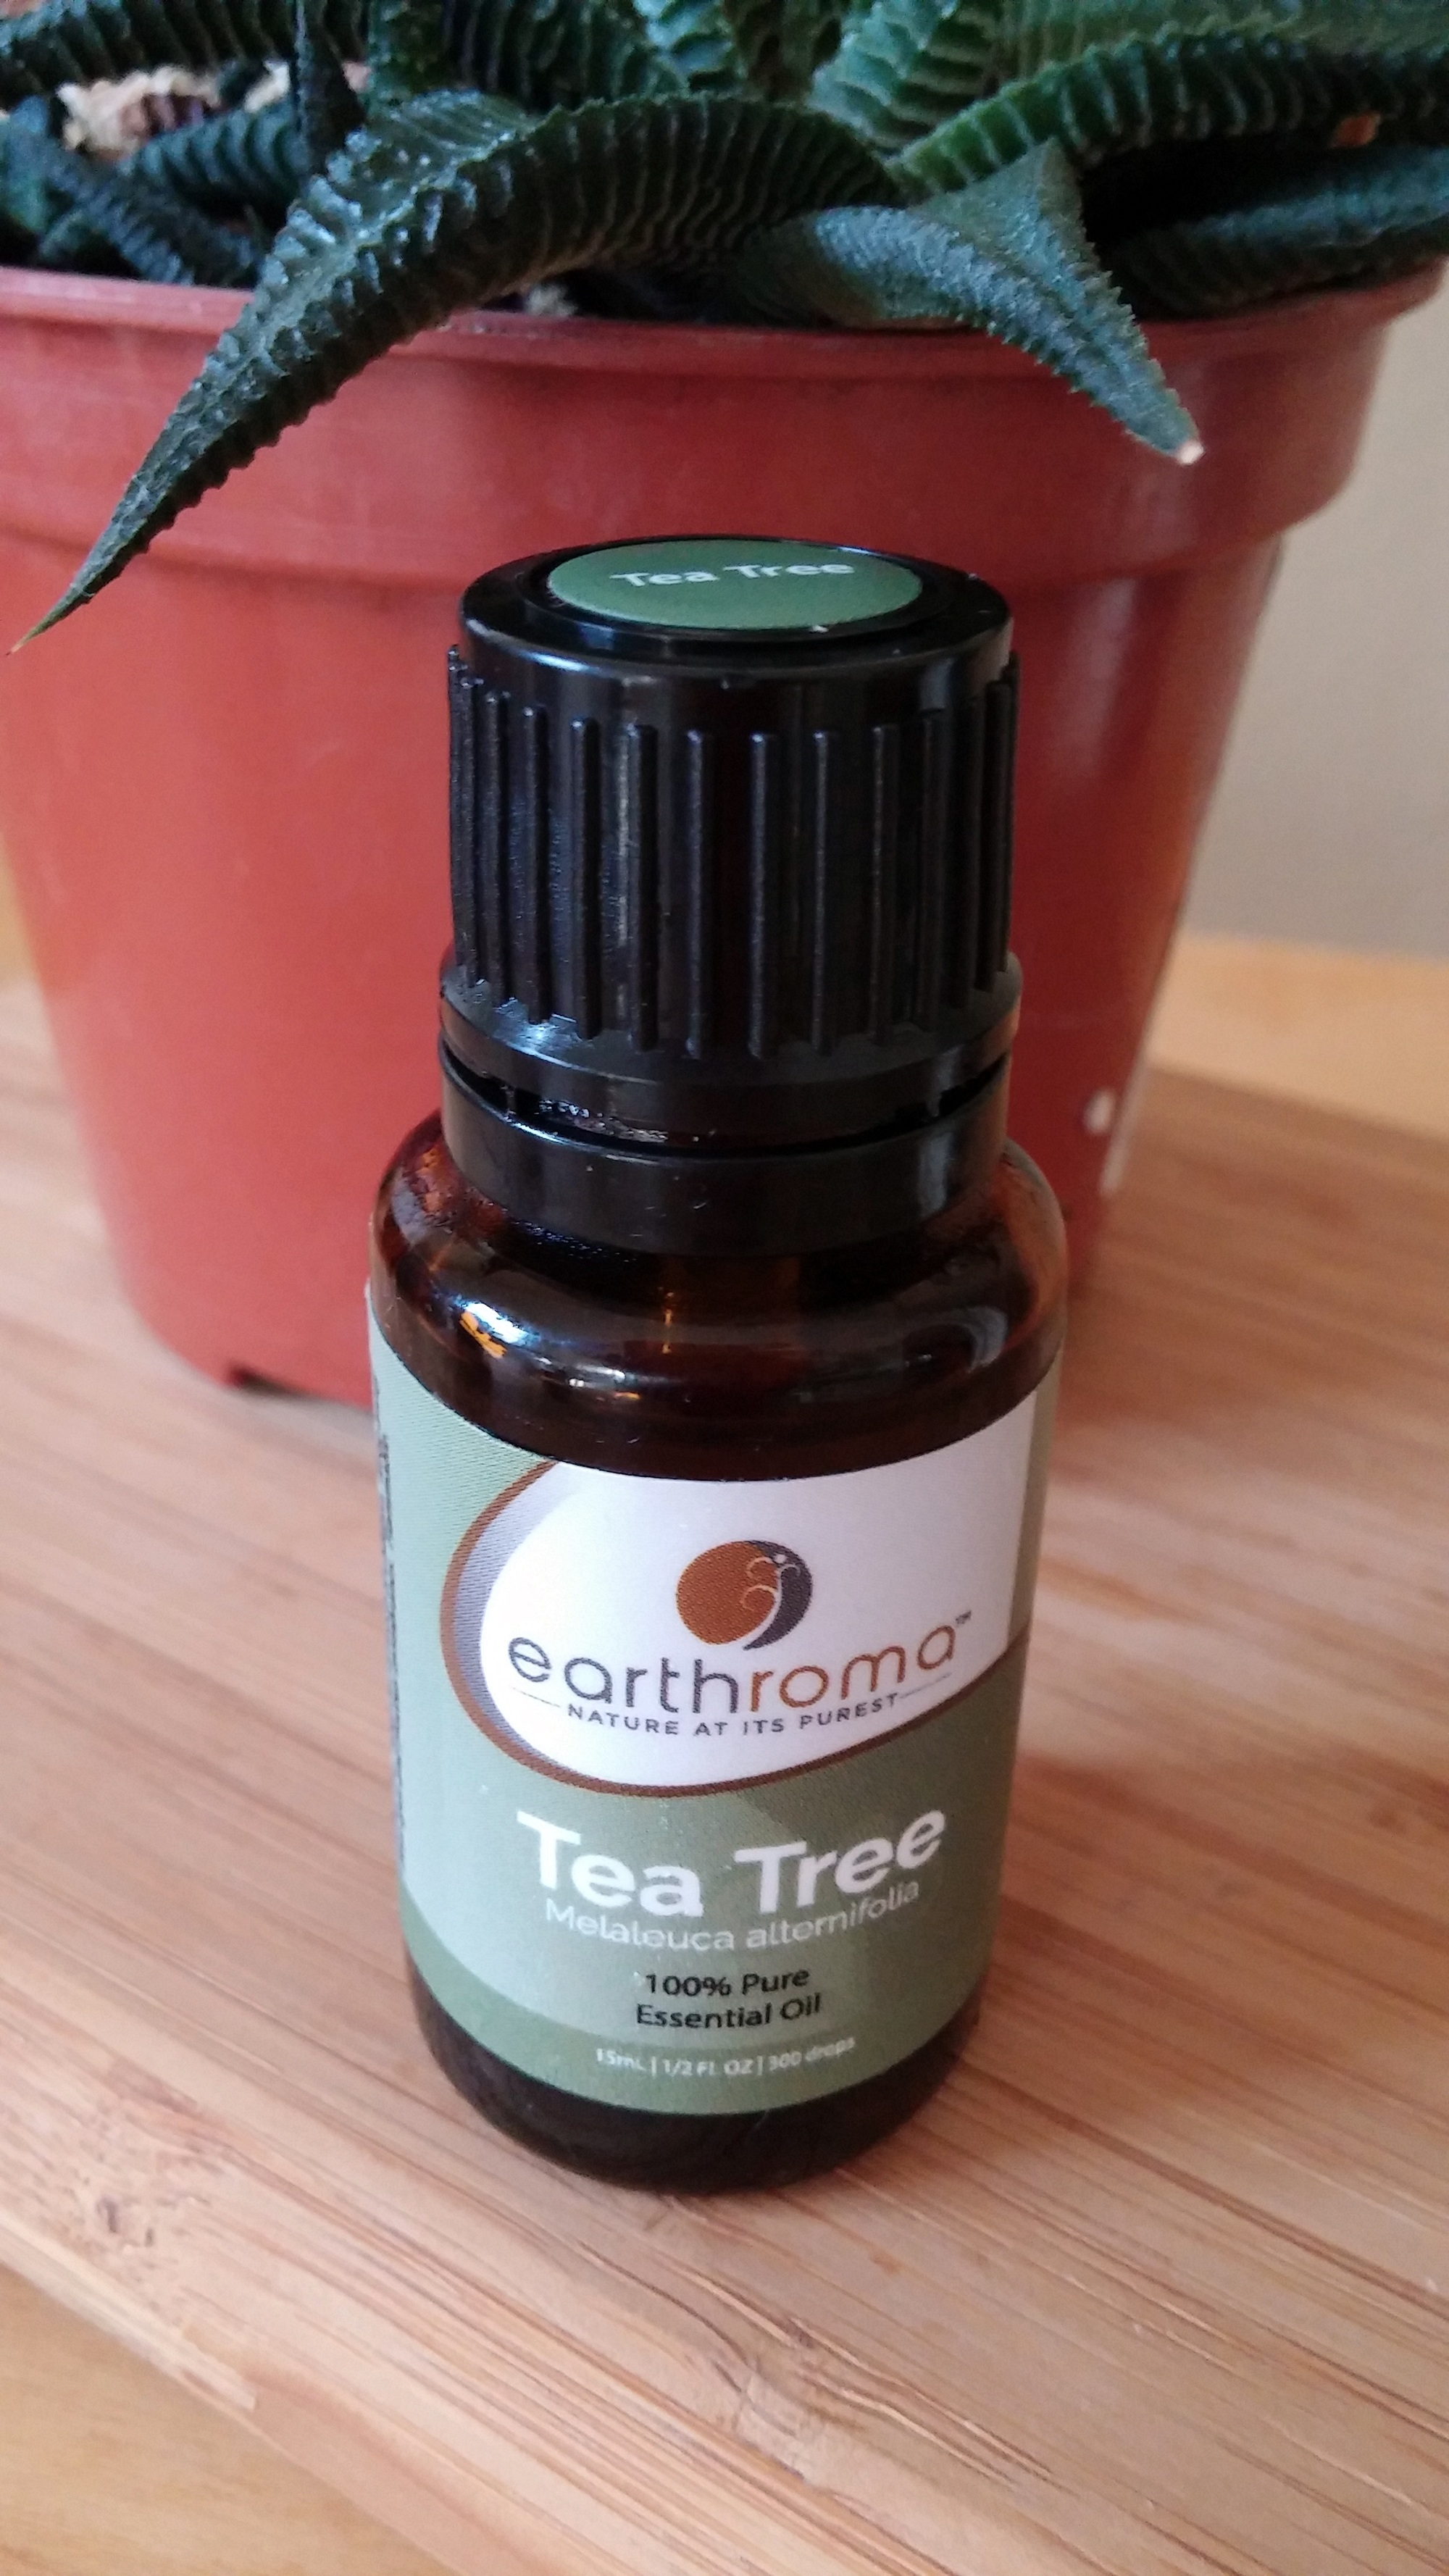
flower, aroma, green, relax, produce, color, natural, bottle, medicine, health, zen, alternative, product, relaxation, bottles, skin, herbs, organic, aromatic, medical, aromatherapy, flavor, herbal, essential, medicinal, healing, essential oil, homeopathy, oils, homeopathic, herbal medicine, natural medicine, alternative medicine, tea tree, tea tree oil, melaleuca alternifolia, medicine bottle